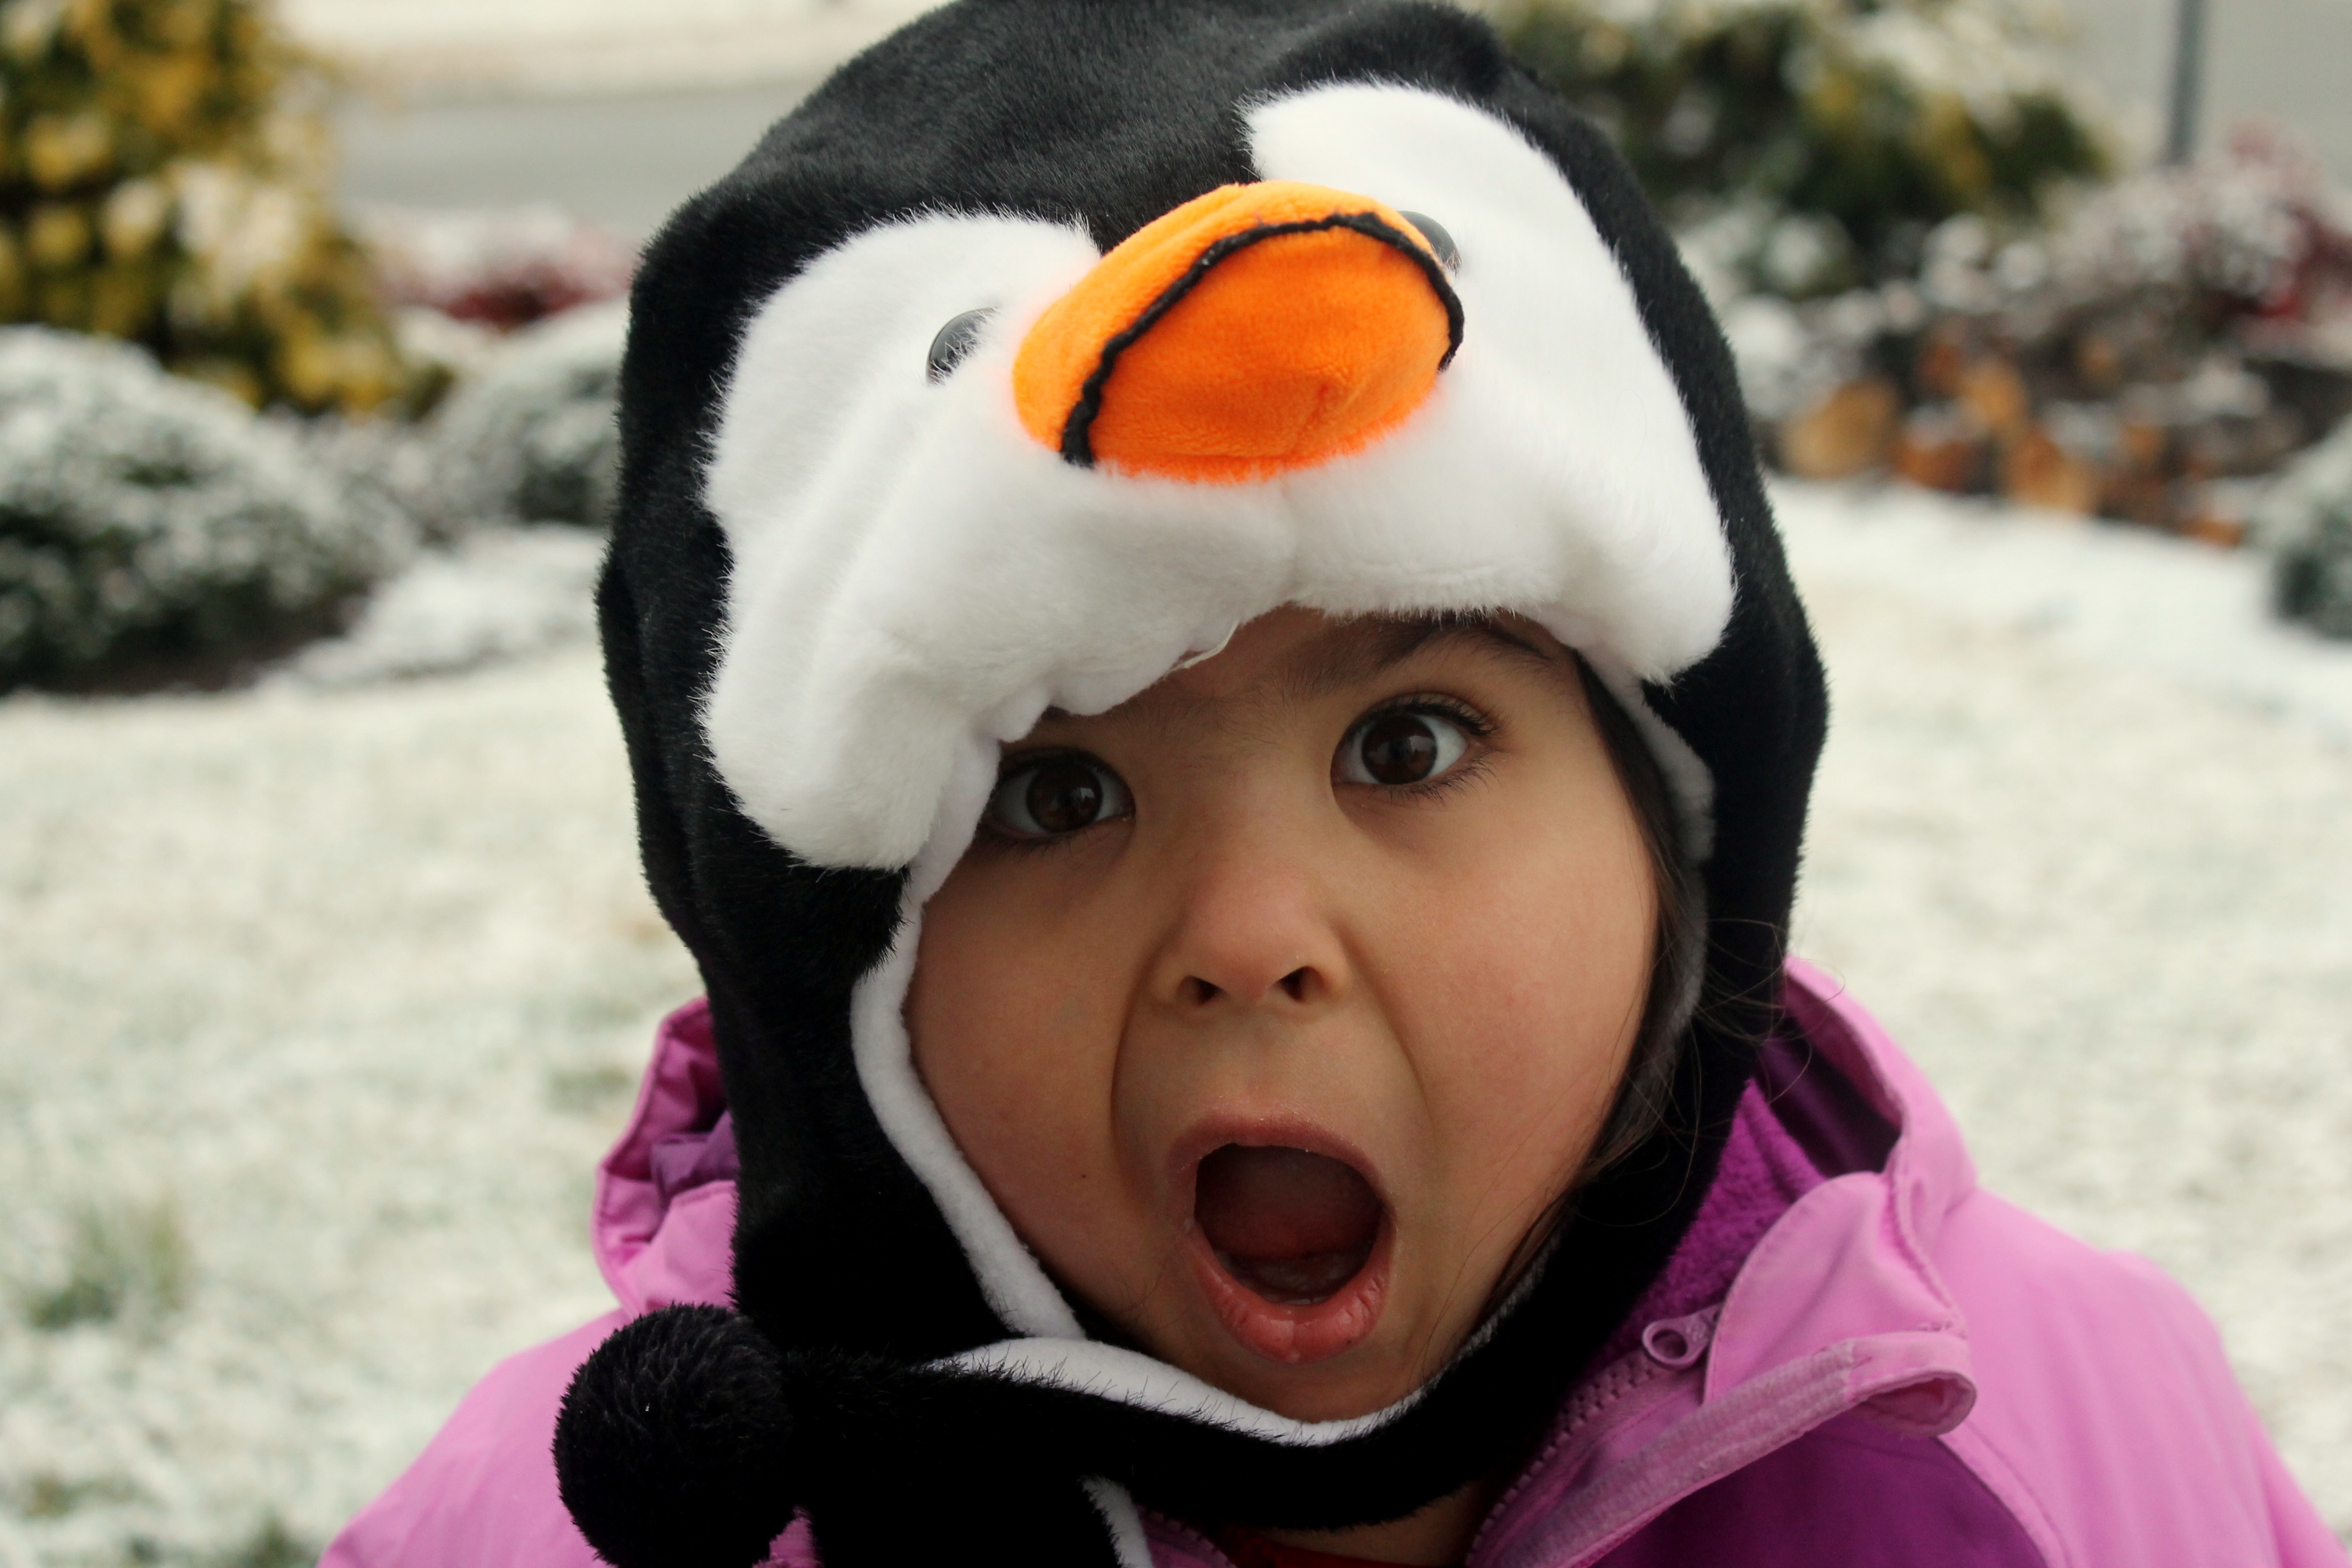
bird, child, clothing, facial expression, smile, head, flightless bird